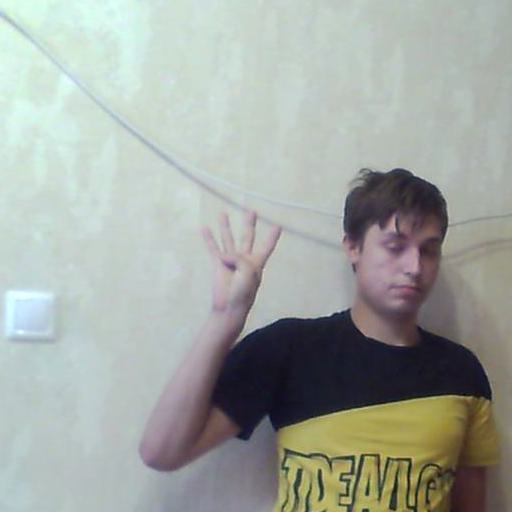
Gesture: four